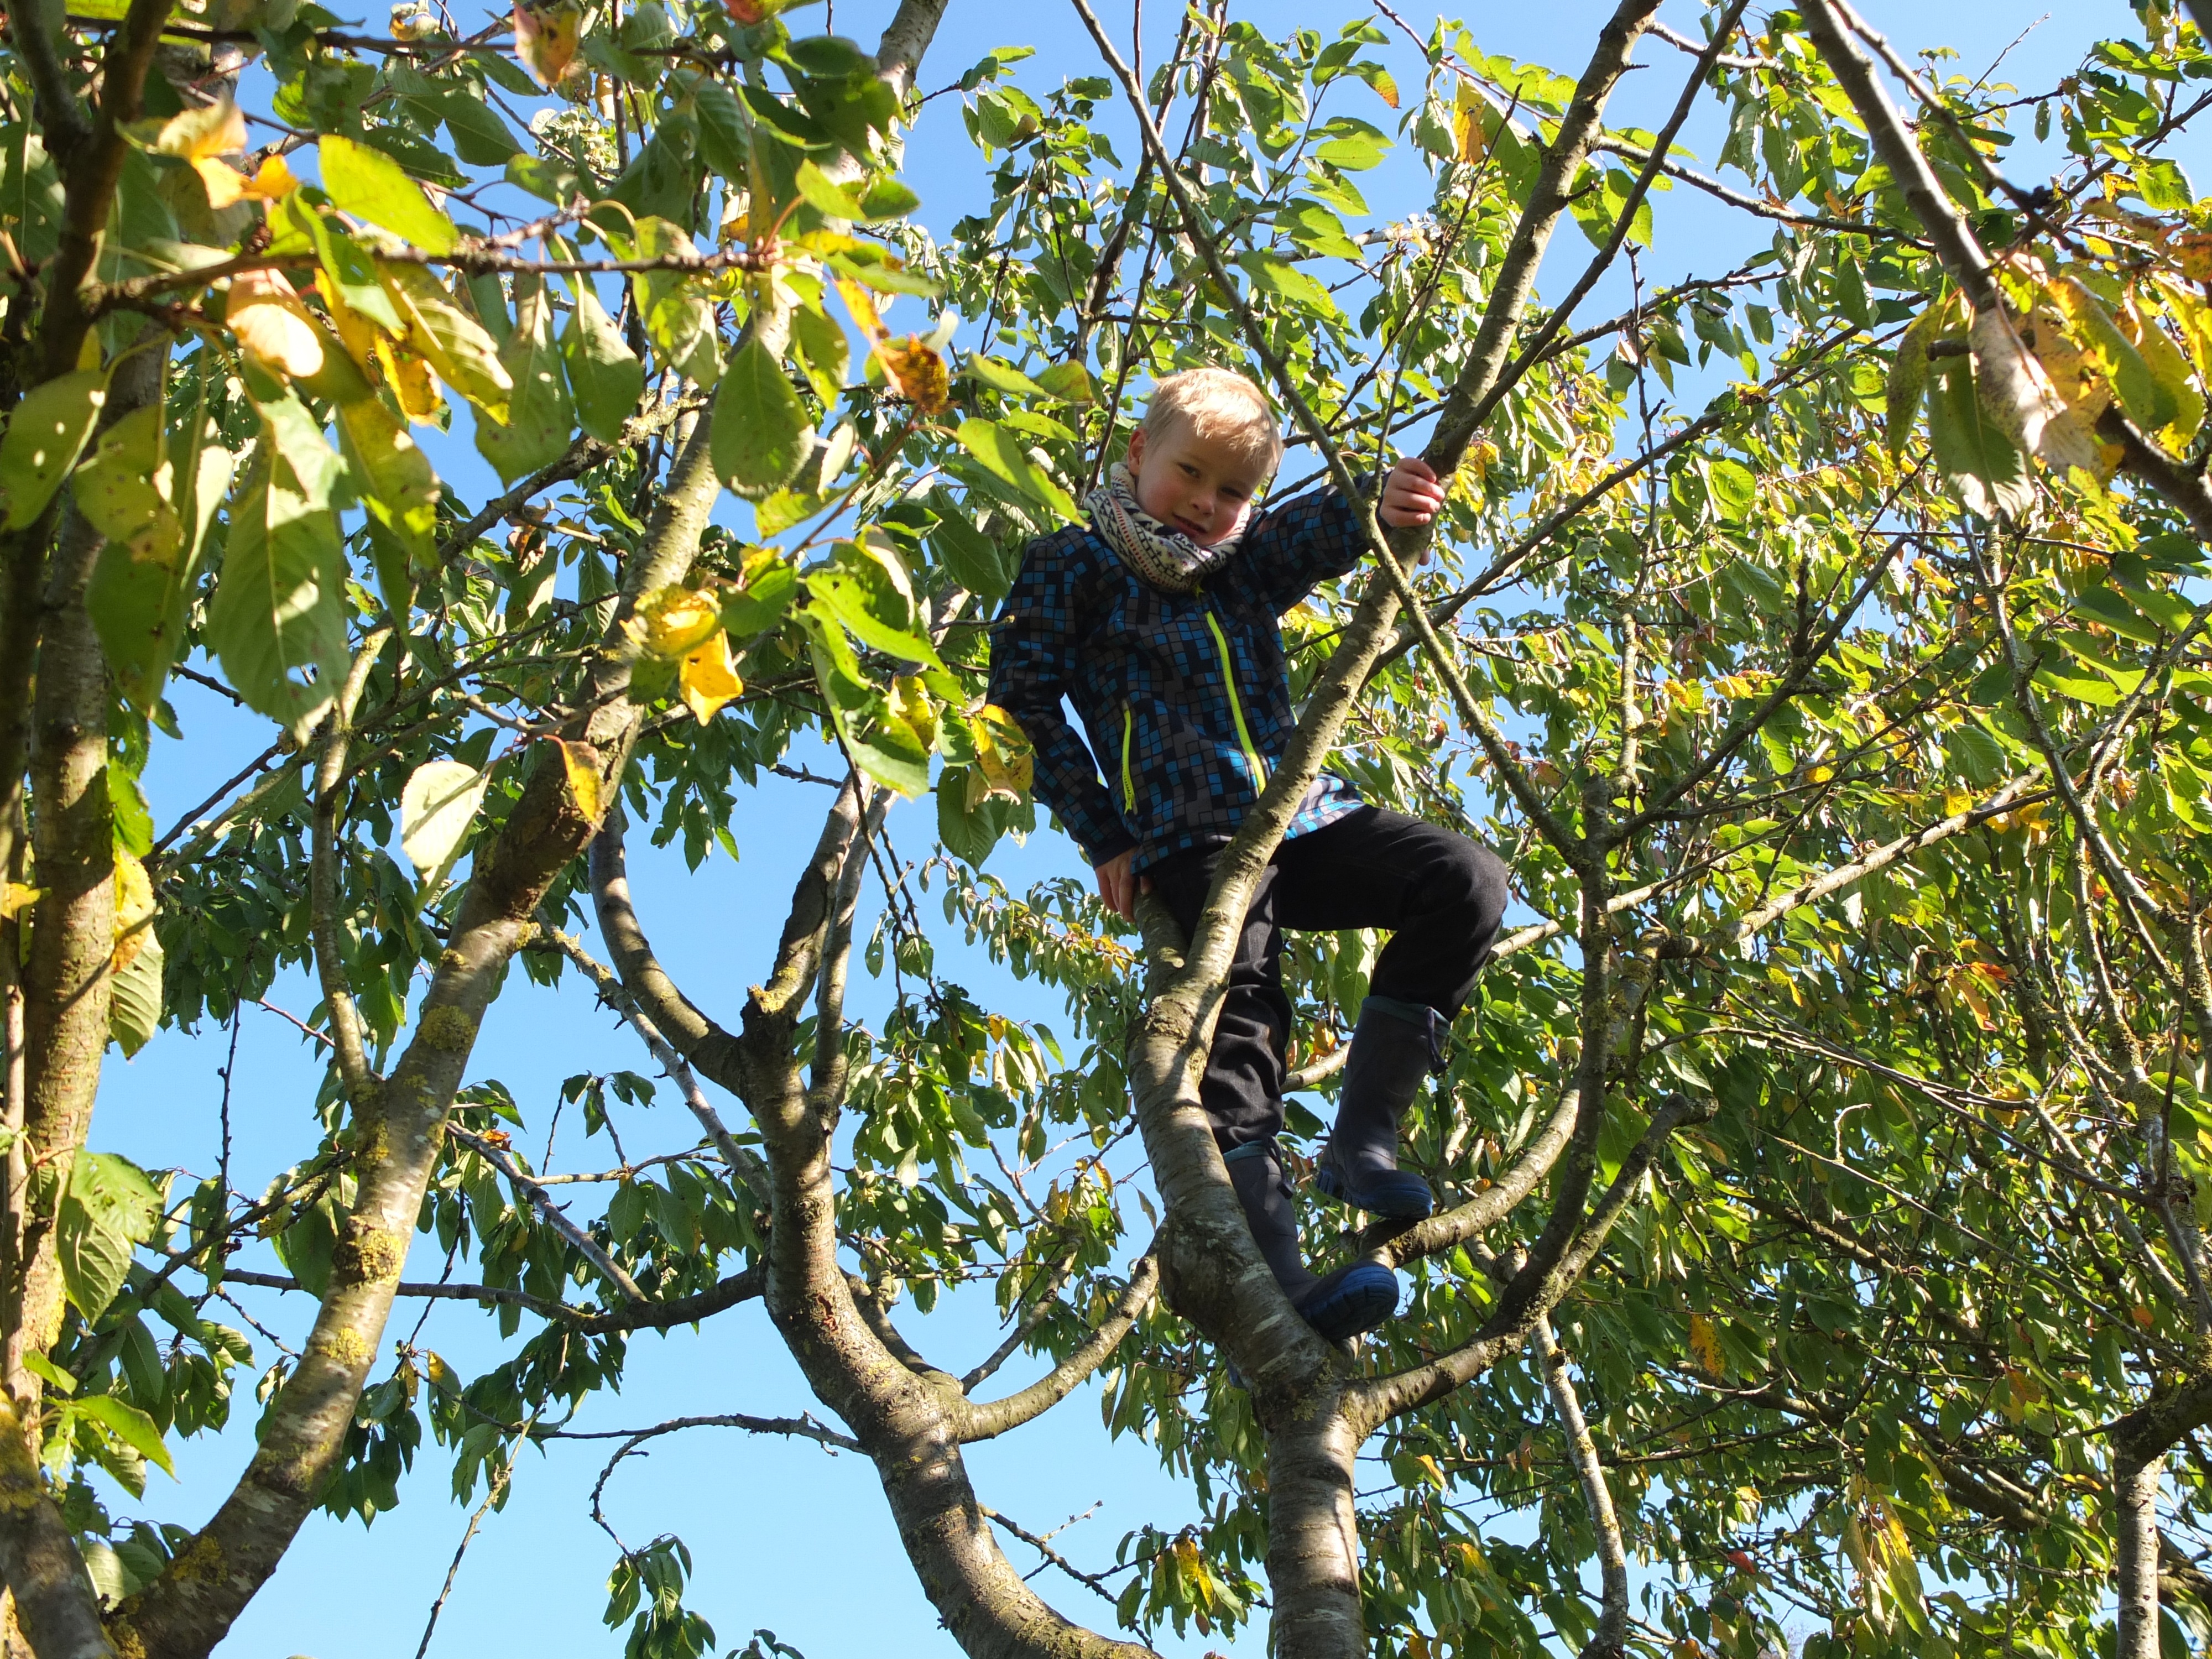
tree, nature, branch, plant, play, leaf, flower, log, food, jungle, produce, child, botany, garden, flora, childhood, climb, aesthetic, rainforest, deciduous, discover, out, rise, arborist, country life, in the free, flowering plant, child in the tree, woody plant, land plant